Trinity Blood

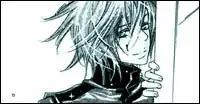

The artwork also differs from all three versions, as the character designs were each created by different artists. There are similarities, however, as Shibamoto is responsible for the novel illustrations, while Kiyo Kyūjō based his work in the manga on Shibamoto's original designs. In the anime series, Dietrich von Lohengrin's cold, evil nature is reflected in his appearance, while in the manga he has a softer, bishōnen design that is incongruous with his actual nature. Similarly, Endre is described as looking like a boy of around 10–12 years old, while in the anime he is given an adult appearance. In additions to variants in appearances, there are differences in personalities relationships between the versions, and there are some characters that are unique to each adaptation. Sister Noelle, whose death devastates Abel in the anime series and in the novels, does not exist in the manga series. Alternatively, the anime does not mention Father Tres' two "brothers".